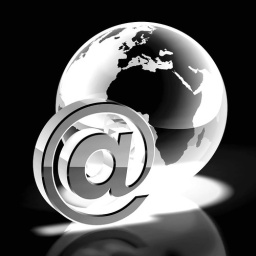
3d illustration of a glossy globe on a white floor/background with a large chrome at/email symbol sitting in front of it